Welsh folk music

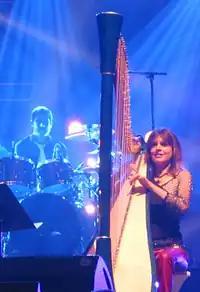

During the British folk revival of the early 1900s, some of the verses in the "Hen Penillion" (Old Stanzas) were "exploded" into longer songs, for example "Ar Lan y Môr" and "Marwnad yr Ehedydd".